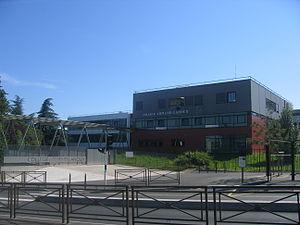
Champs-sur-Marne est une commune française de la province historique de la Brie, située dans le département de Seine-et-Marne en région Île-de-France. Elle se trouve à l'ouest du département de Seine-et-Marne et est contiguë à celui de Seine-Saint-Denis, à une vingtaine de kilomètres à l'est de Paris. Elle fait partie de l'agglomération parisienne.